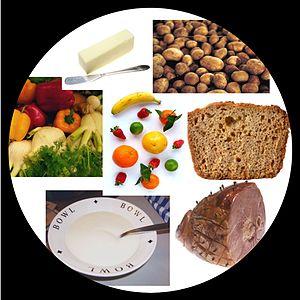
L'alimentation humaine est l'alimentation des êtres humains, par opposition à celle des plantes et des autres animaux.
La ration alimentaire est la quantité et la nature d'aliments qu'une personne doit consommer en un jour afin de subvenir aux besoins de son corps. Elle correspond à l'ensemble des repas et des collations d'une journée. La répartition des apports énergétiques et des nutriments fait référence à la fragmentation de cette ration en différentes prises alimentaires.